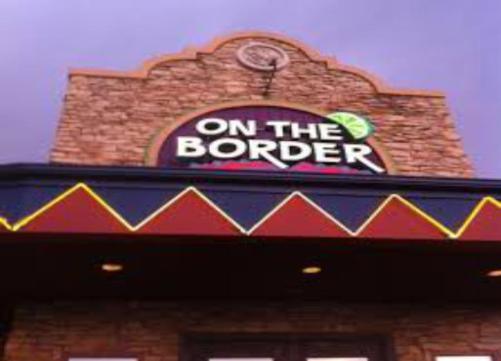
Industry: Food